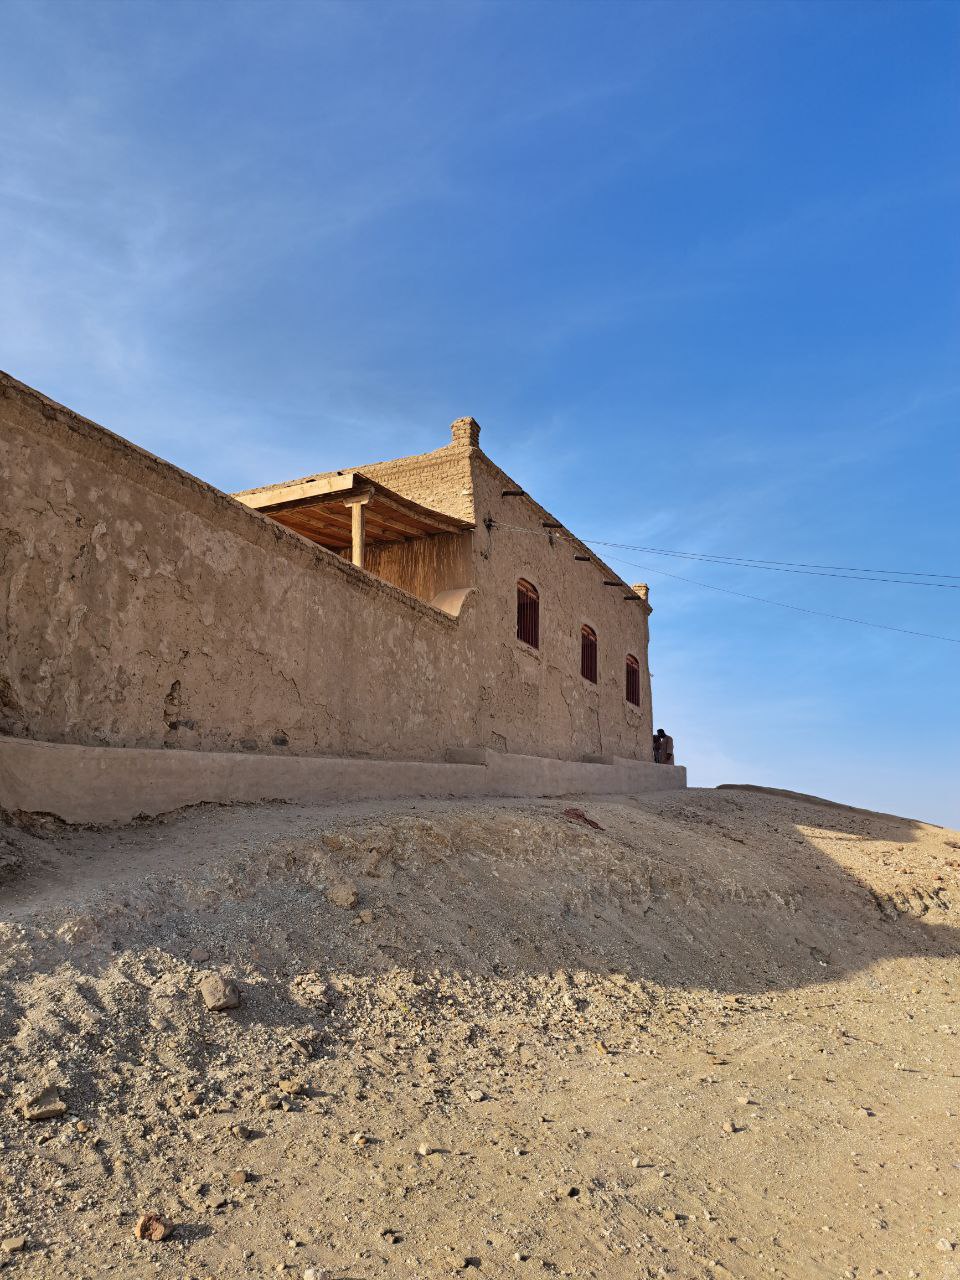
الوصف بالفصحى: مبنى قديم مبني من الطين والطوب
الوصف بالعامية السودانية: مبنى طوب وطمي قديم، متهالك وشبه واقع
التصنيف: Public Spaces & Infrastructure
التصنيف الفرعي: Public buildings